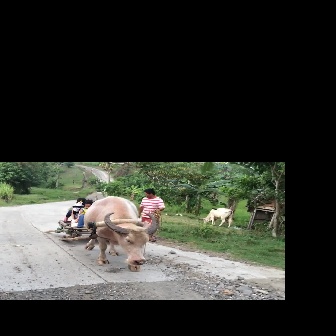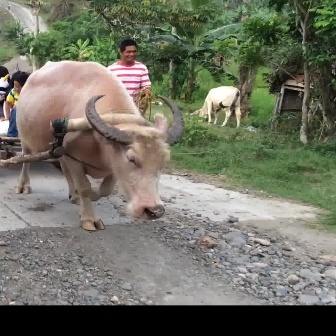
  Please identify the target specified by the bounding box [82,195,158,271] in the first image and locate it in the second image. Return the coordinates in [x_min,y_min,x_max,y_max] format.
Answer: [13,58,185,230]